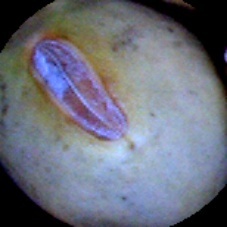
Label: Immature